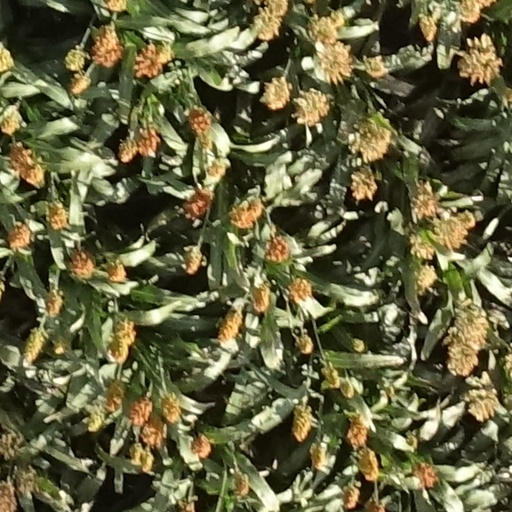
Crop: sorghum